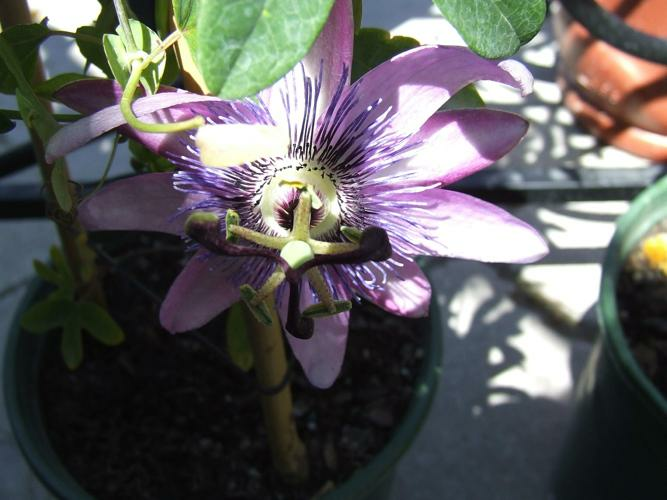
Flower: passion flower